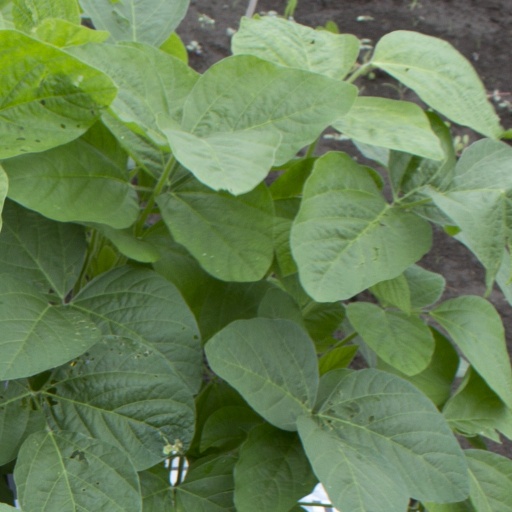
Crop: soybean